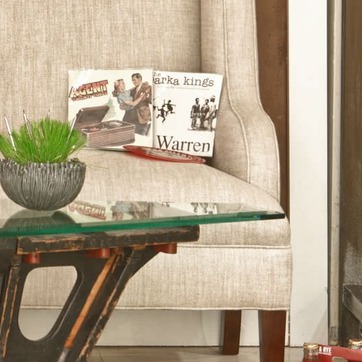
Material: glass